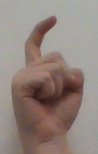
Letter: ra